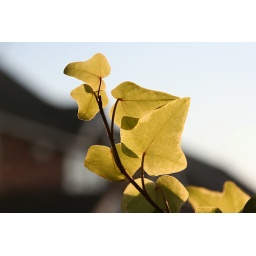
A hanging basket in the kitchen with the sun shining through